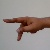
The image shows a hand gesture representing the letter 'P' in Indian Sign Language.